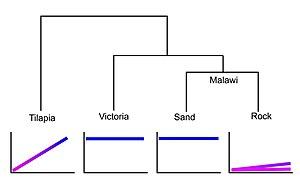
Sensibilités visuelles influencées par les changements hétérochroniques dans l'expression des gènes d'opsine, représentées dans une phylogénie générale des cichlidés
L’hétérochronie est la modification de la durée et de la vitesse du développement d’un organisme par rapport à celles de ses ancêtres. Ces modifications sont la conséquence de la mutation de certains gènes du développement qui contrôlent le développement et la mise en place des organes. Ainsi, de grands changements au point de vue macroscopique peuvent survenir dans l’organisme grâce à l’hétérochronie sans pour autant qu’il y ait de modifications génétiques importantes.